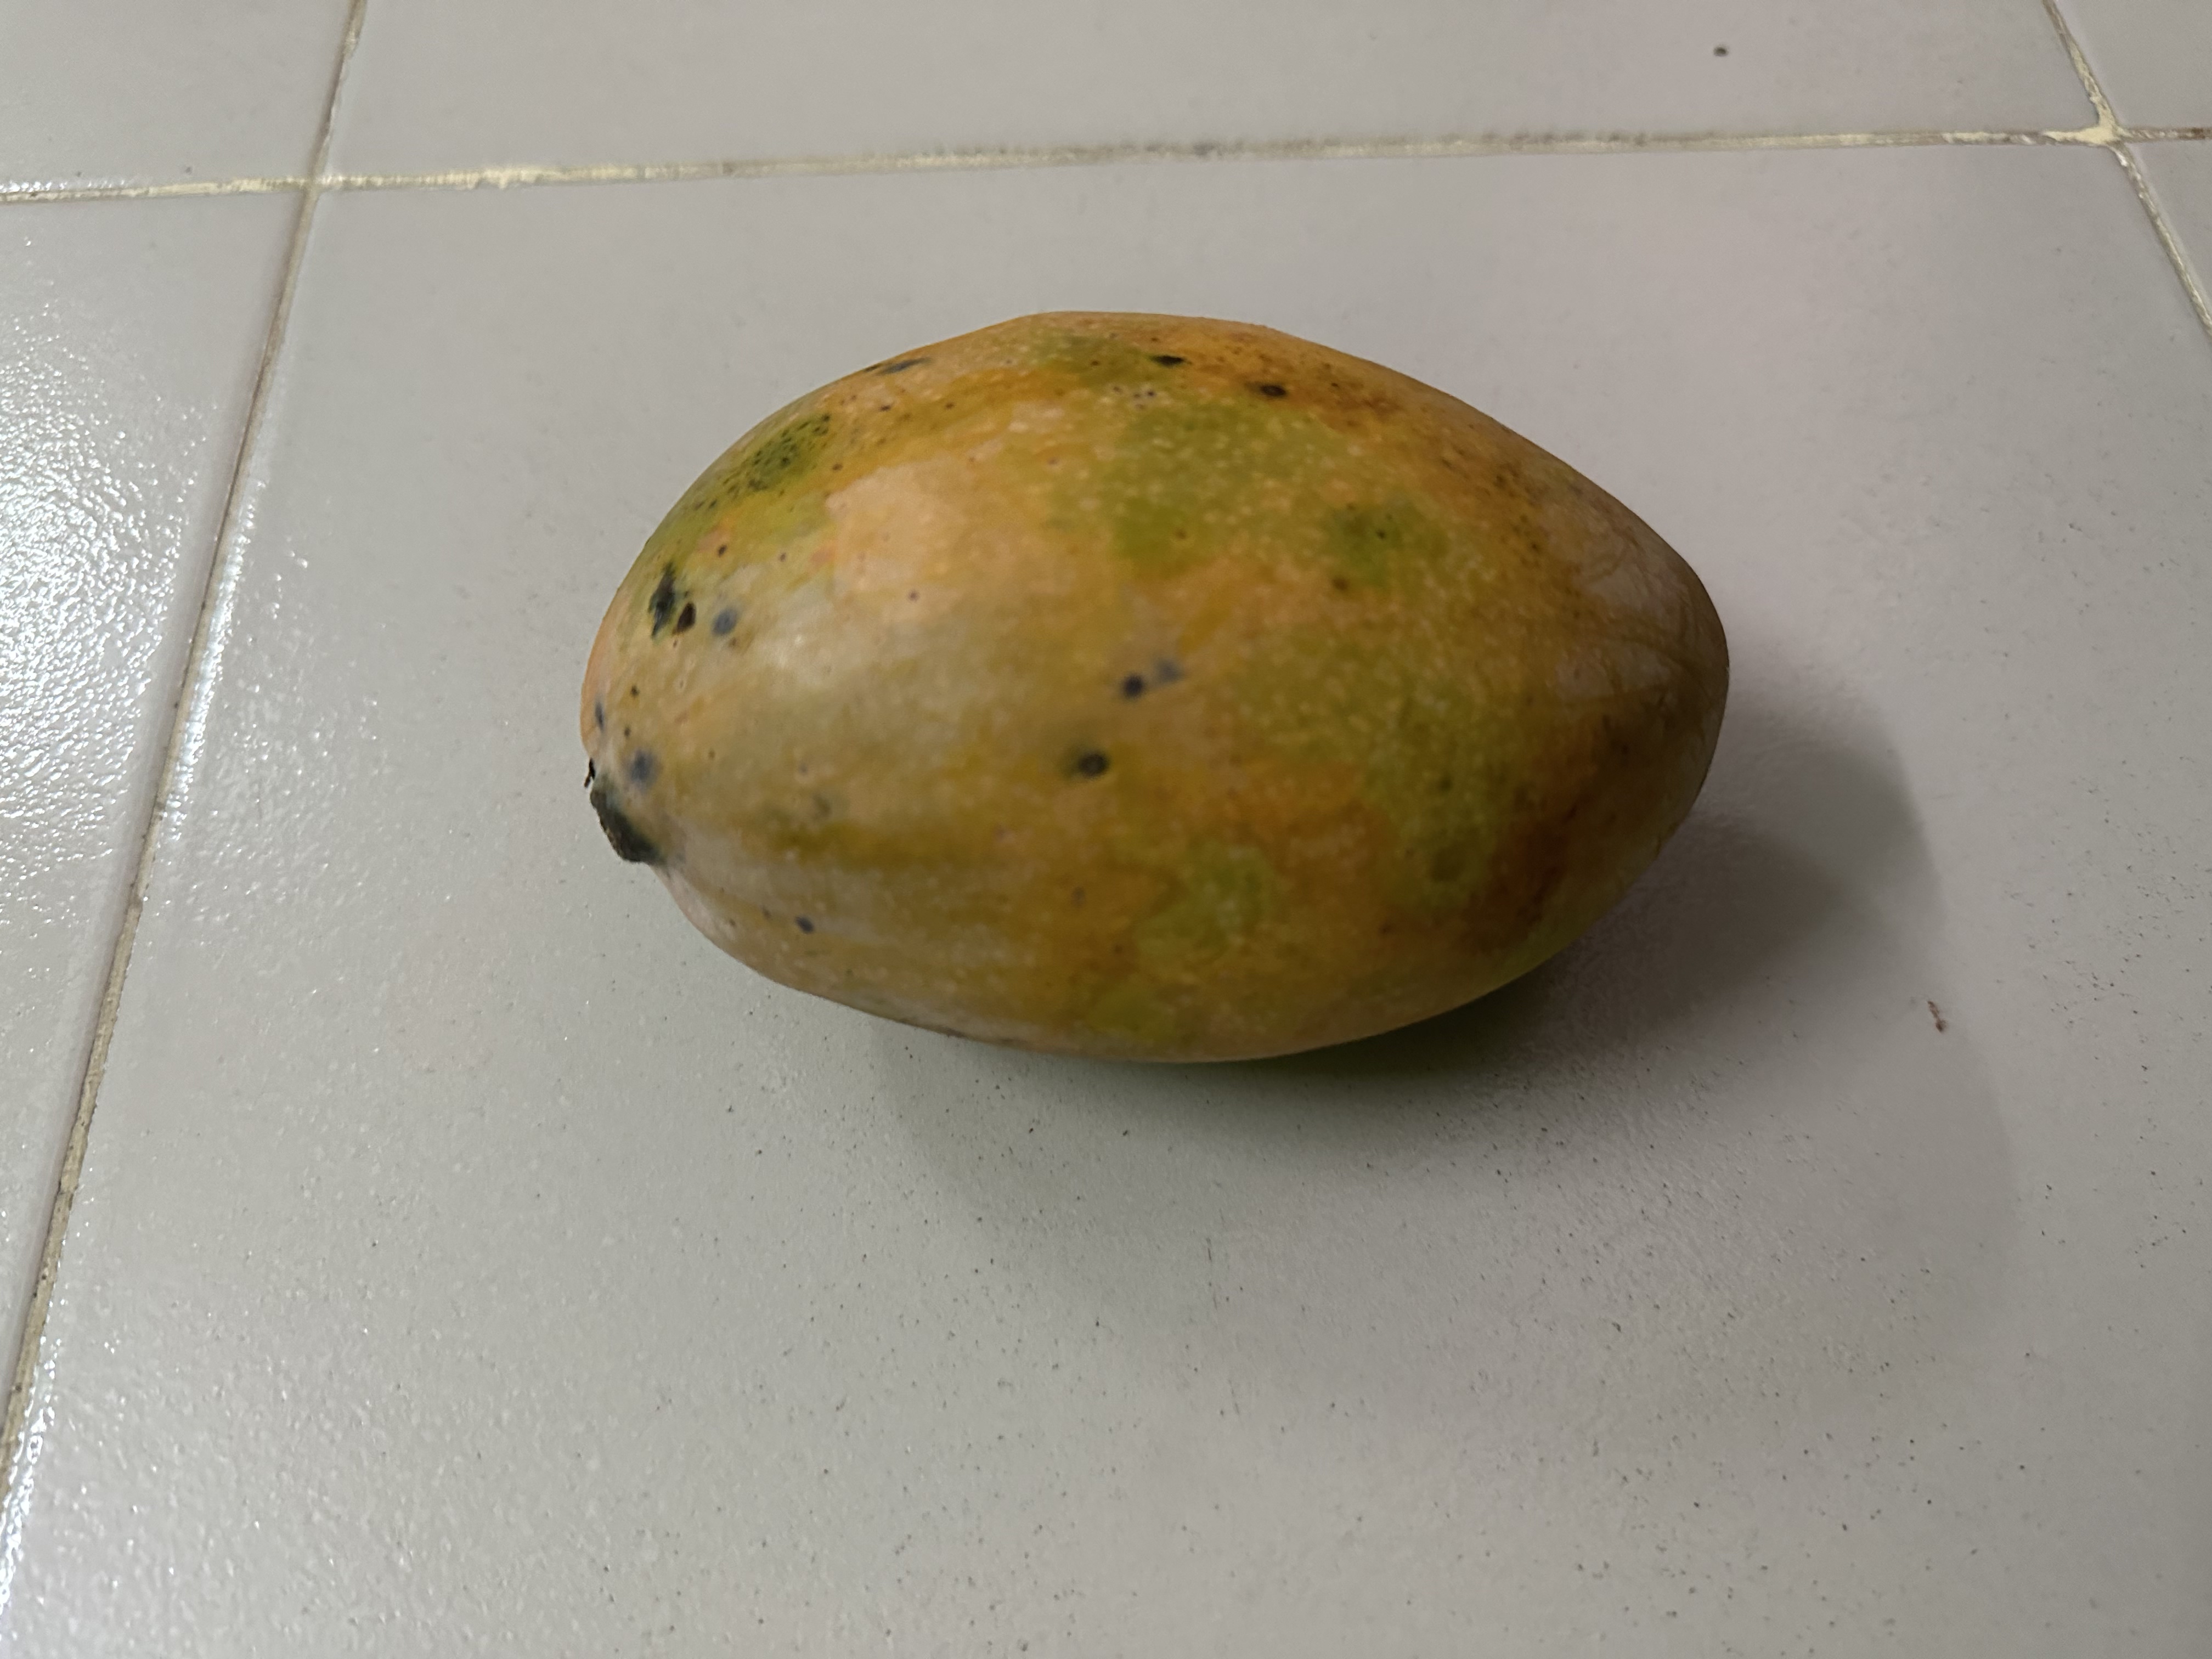
Mango variety: Mollika